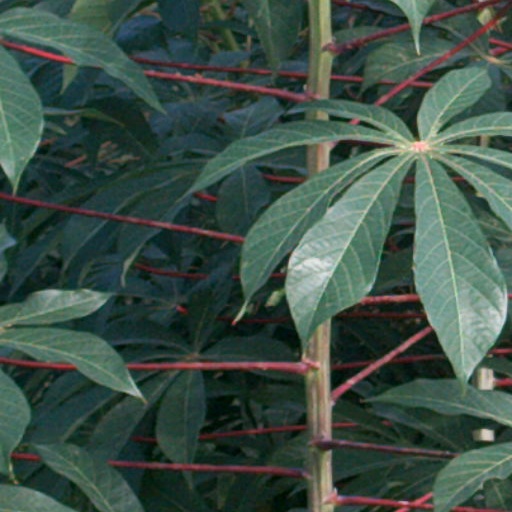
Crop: cassava